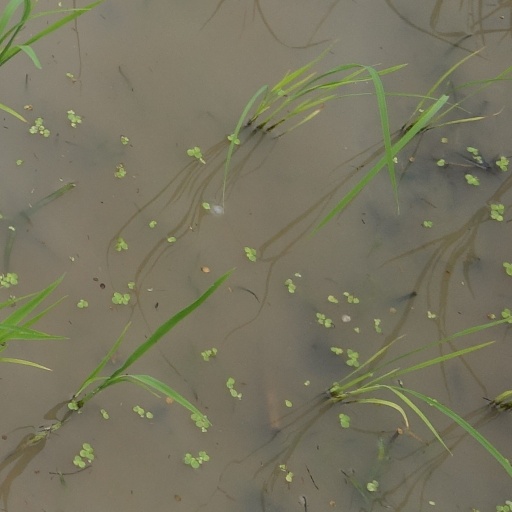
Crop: rice